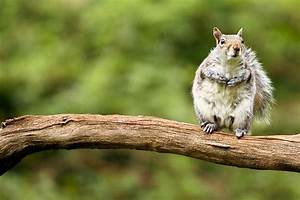
Label: scoiattolo